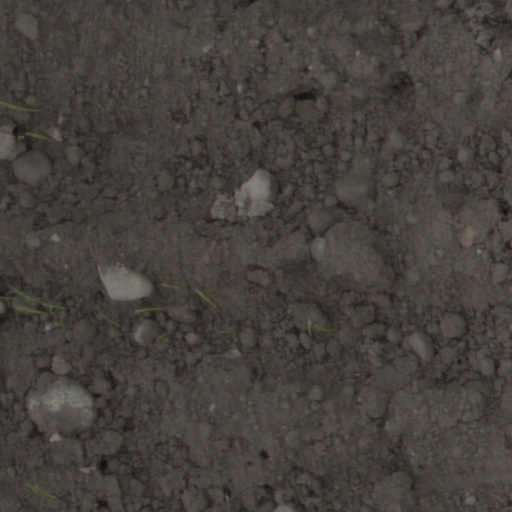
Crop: wheat